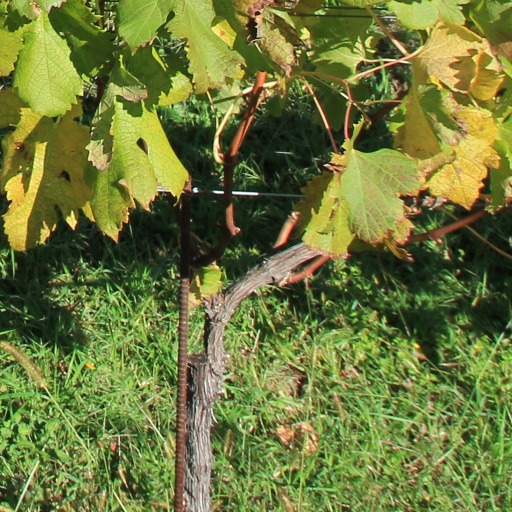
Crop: grape